Mardonio Magaña

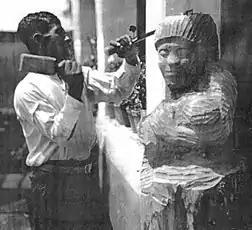

Born between 1865 and 1866 in La Estancia Nueva, Guanajuato, Mexico to a peasant family, the son of Dolores Camacho and Jacinto Magaña. He spend most of his life working as a foreman at the property of Don Vincente Silva in his hometown. At age 52, after the devastation left by the Mexican Revolution he moved to the capital, Mexico City to find work. And in 1921, while working at an art school called Escuela de Pintura al Aire Libre de Coyoacán (English: School of Outdoor Painting in Coyoacán) as a janitor, he started creating sculptures. Between 1925 and 1928 he becomes a general caretaker for the school and by 1929 he is promoted to professor of sculputure. Throughout the 1930s he held various teaching positions in Mexico.